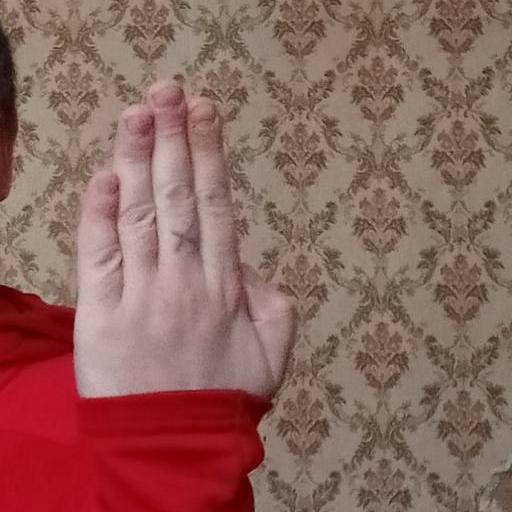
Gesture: stop_inverted